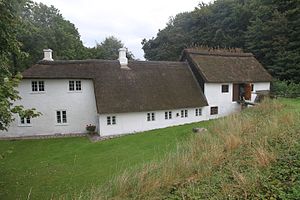
Hjerritsdal Vandmølle
Møllegården
Hjerritsdal Vandmølle er en vandmølle der ligger ved Valsgård Bæk, et par kilometer nord for Mariager Fjord i Valsgaard Sogn, Mariagerfjord Kommune.